Public housing estates in Yau Tong

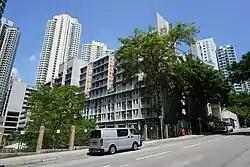
Ko Yee Estate

Ko Yee Estate is built as a part of the demolished Ko Chiu Road Estate. The estate comprises four blocks offering 1,300 units.